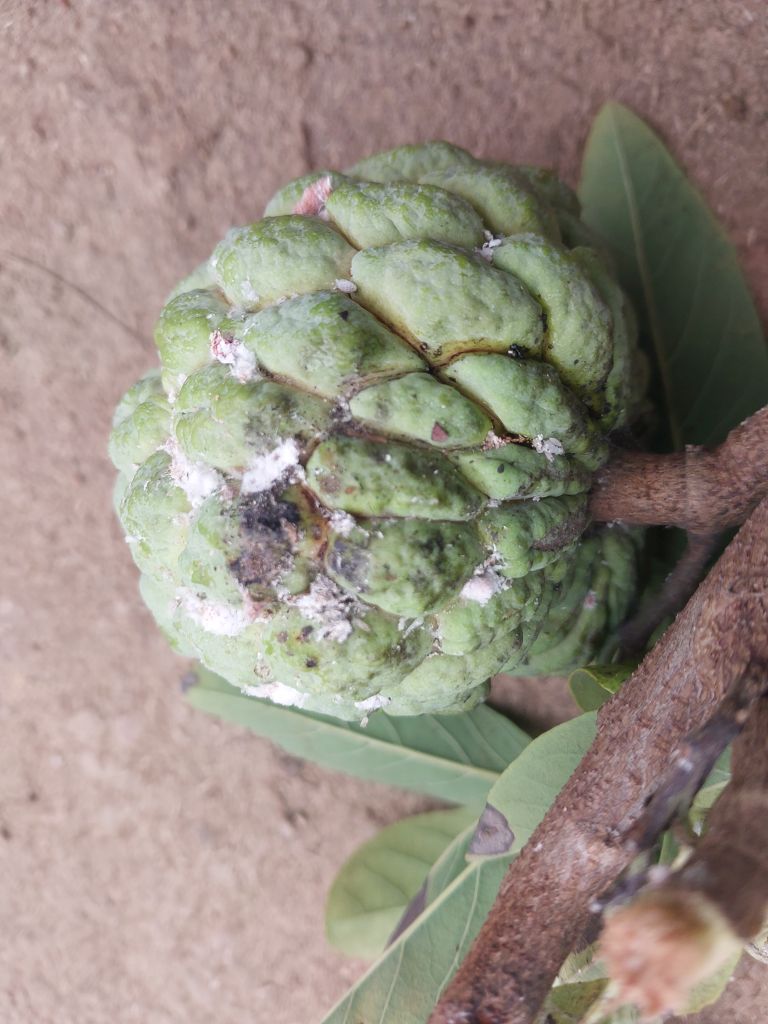
Disease label: Leaf spot on fruit